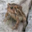
Label: frog